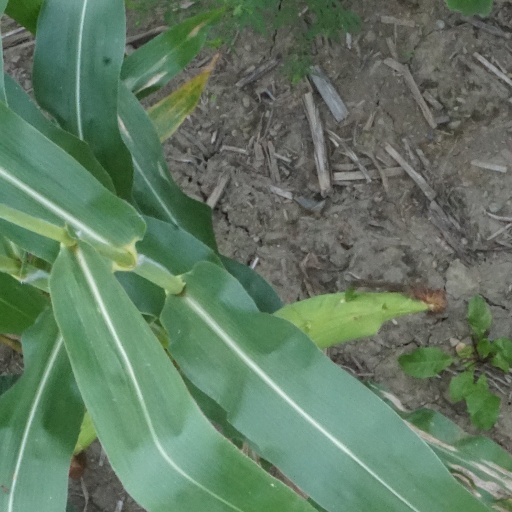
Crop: maize; corn